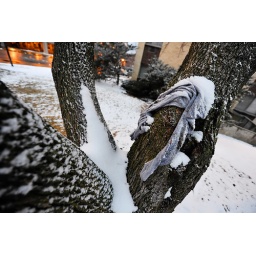
A piece of clothing lies discarded on a tree trunk outside Manor House, near downtown Columbia.